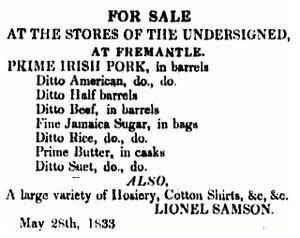
Dito ou Ditto est un terme italien d'origine vénitienne provenant du latin dicere, dictum, signifiant « déjà dit » ou « même chose ». Le commerce vénitien l’a popularisé dans de nombreux pays sous la forme de dito, utilisé pour éviter de répéter le nom d’une marchandise déjà désignée juste avant. Parfois abrégé en dº, D°, do ou Do. En Français l'adverbe latin « idem » est généralement préféré.